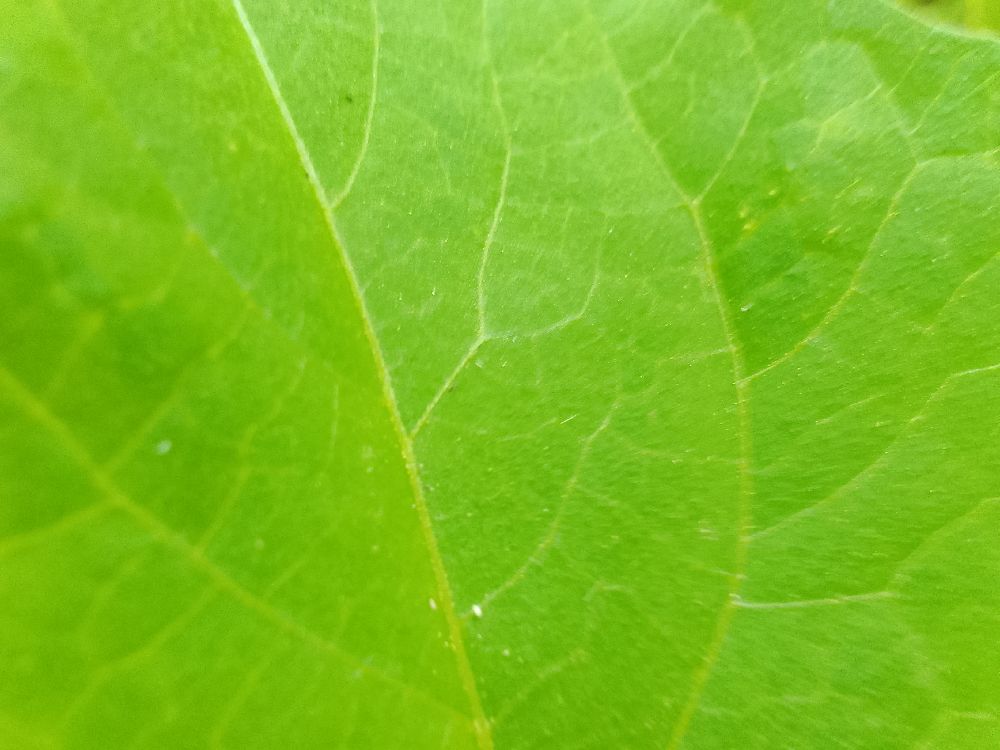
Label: healthy